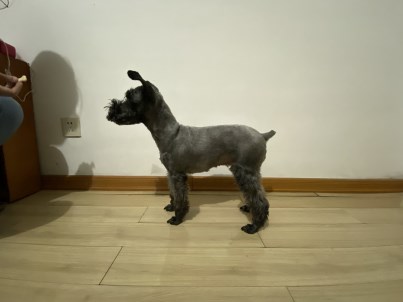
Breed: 2342-n000102-miniature_schnauzer